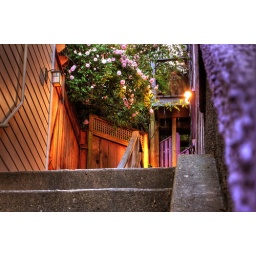
around the side of my house is a loud dog who happens to live with me.